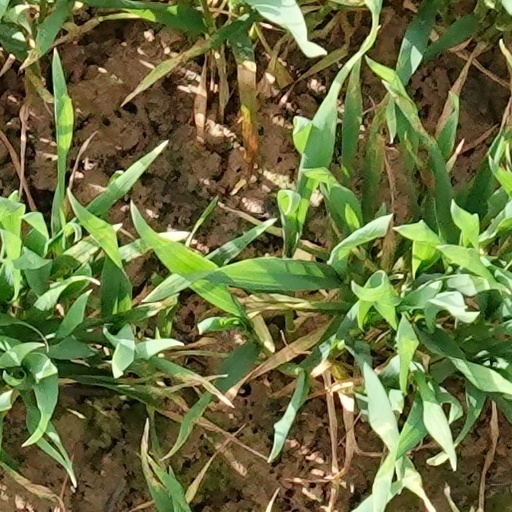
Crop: wheat